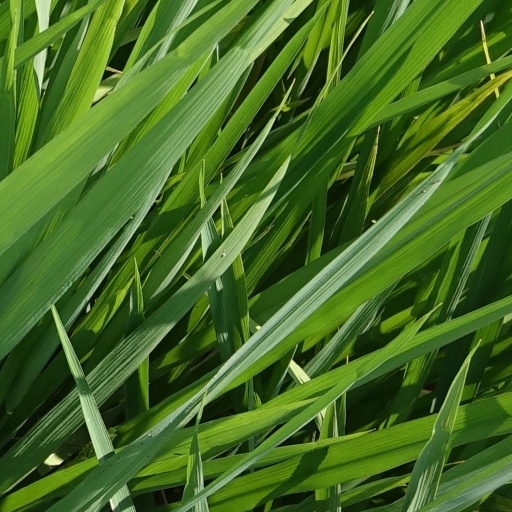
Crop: rice